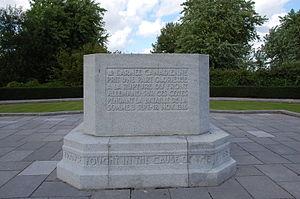
La liste des mémoriaux et cimetières militaires du département de la Somme répertorie les cimetières militaires, les mémoriaux ainsi que les stèles, plaques commémoratives et autres monuments qui honorent la mémoire des morts aux combats, des victimes de bombardements ou d’exactions de l'ennemi ainsi que celle de personnels de santé, de chefs militaires ou politiques pendant :
Courcelette est une commune française située dans le département de la Somme la région Hauts-de-France.
Le circuit du Souvenir est constitué d'un ensemble de lieux de mémoire de la Grande Guerre situé entre Péronne et Albert et ses environs, dans le département de la Somme. Long de 92 km, il relie les principaux sites des combats de la bataille de la Somme de 1916 et certains sites de la bataille du Kaiser et de l'offensive des Cent-Jours de 1918.